Alexander Mikhailovich Golitsyn (vice chancellor)

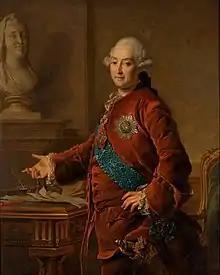
Alexander Mikhailovich Golitsyn, a 1772 portrait by Dmitry Levitzky

Prince Alexander Mikhailovich Golitsyn - was a representative of the younger branch of the House of Golitsyn; a Russian envoy to the Dutch Republic, Great Britain, and Vice-Chancellor. A connoisseur of art, a collector and philanthropist, Golitsyn was one of the key figures of the Russian Enlightenment: he acted as a cultural intermediary between Russia and Europe, inviting foreign artists and sculptors to St. Petersburg, purchasing works of art and books for Catherine II.